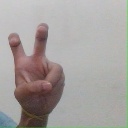
अक्षर: ई